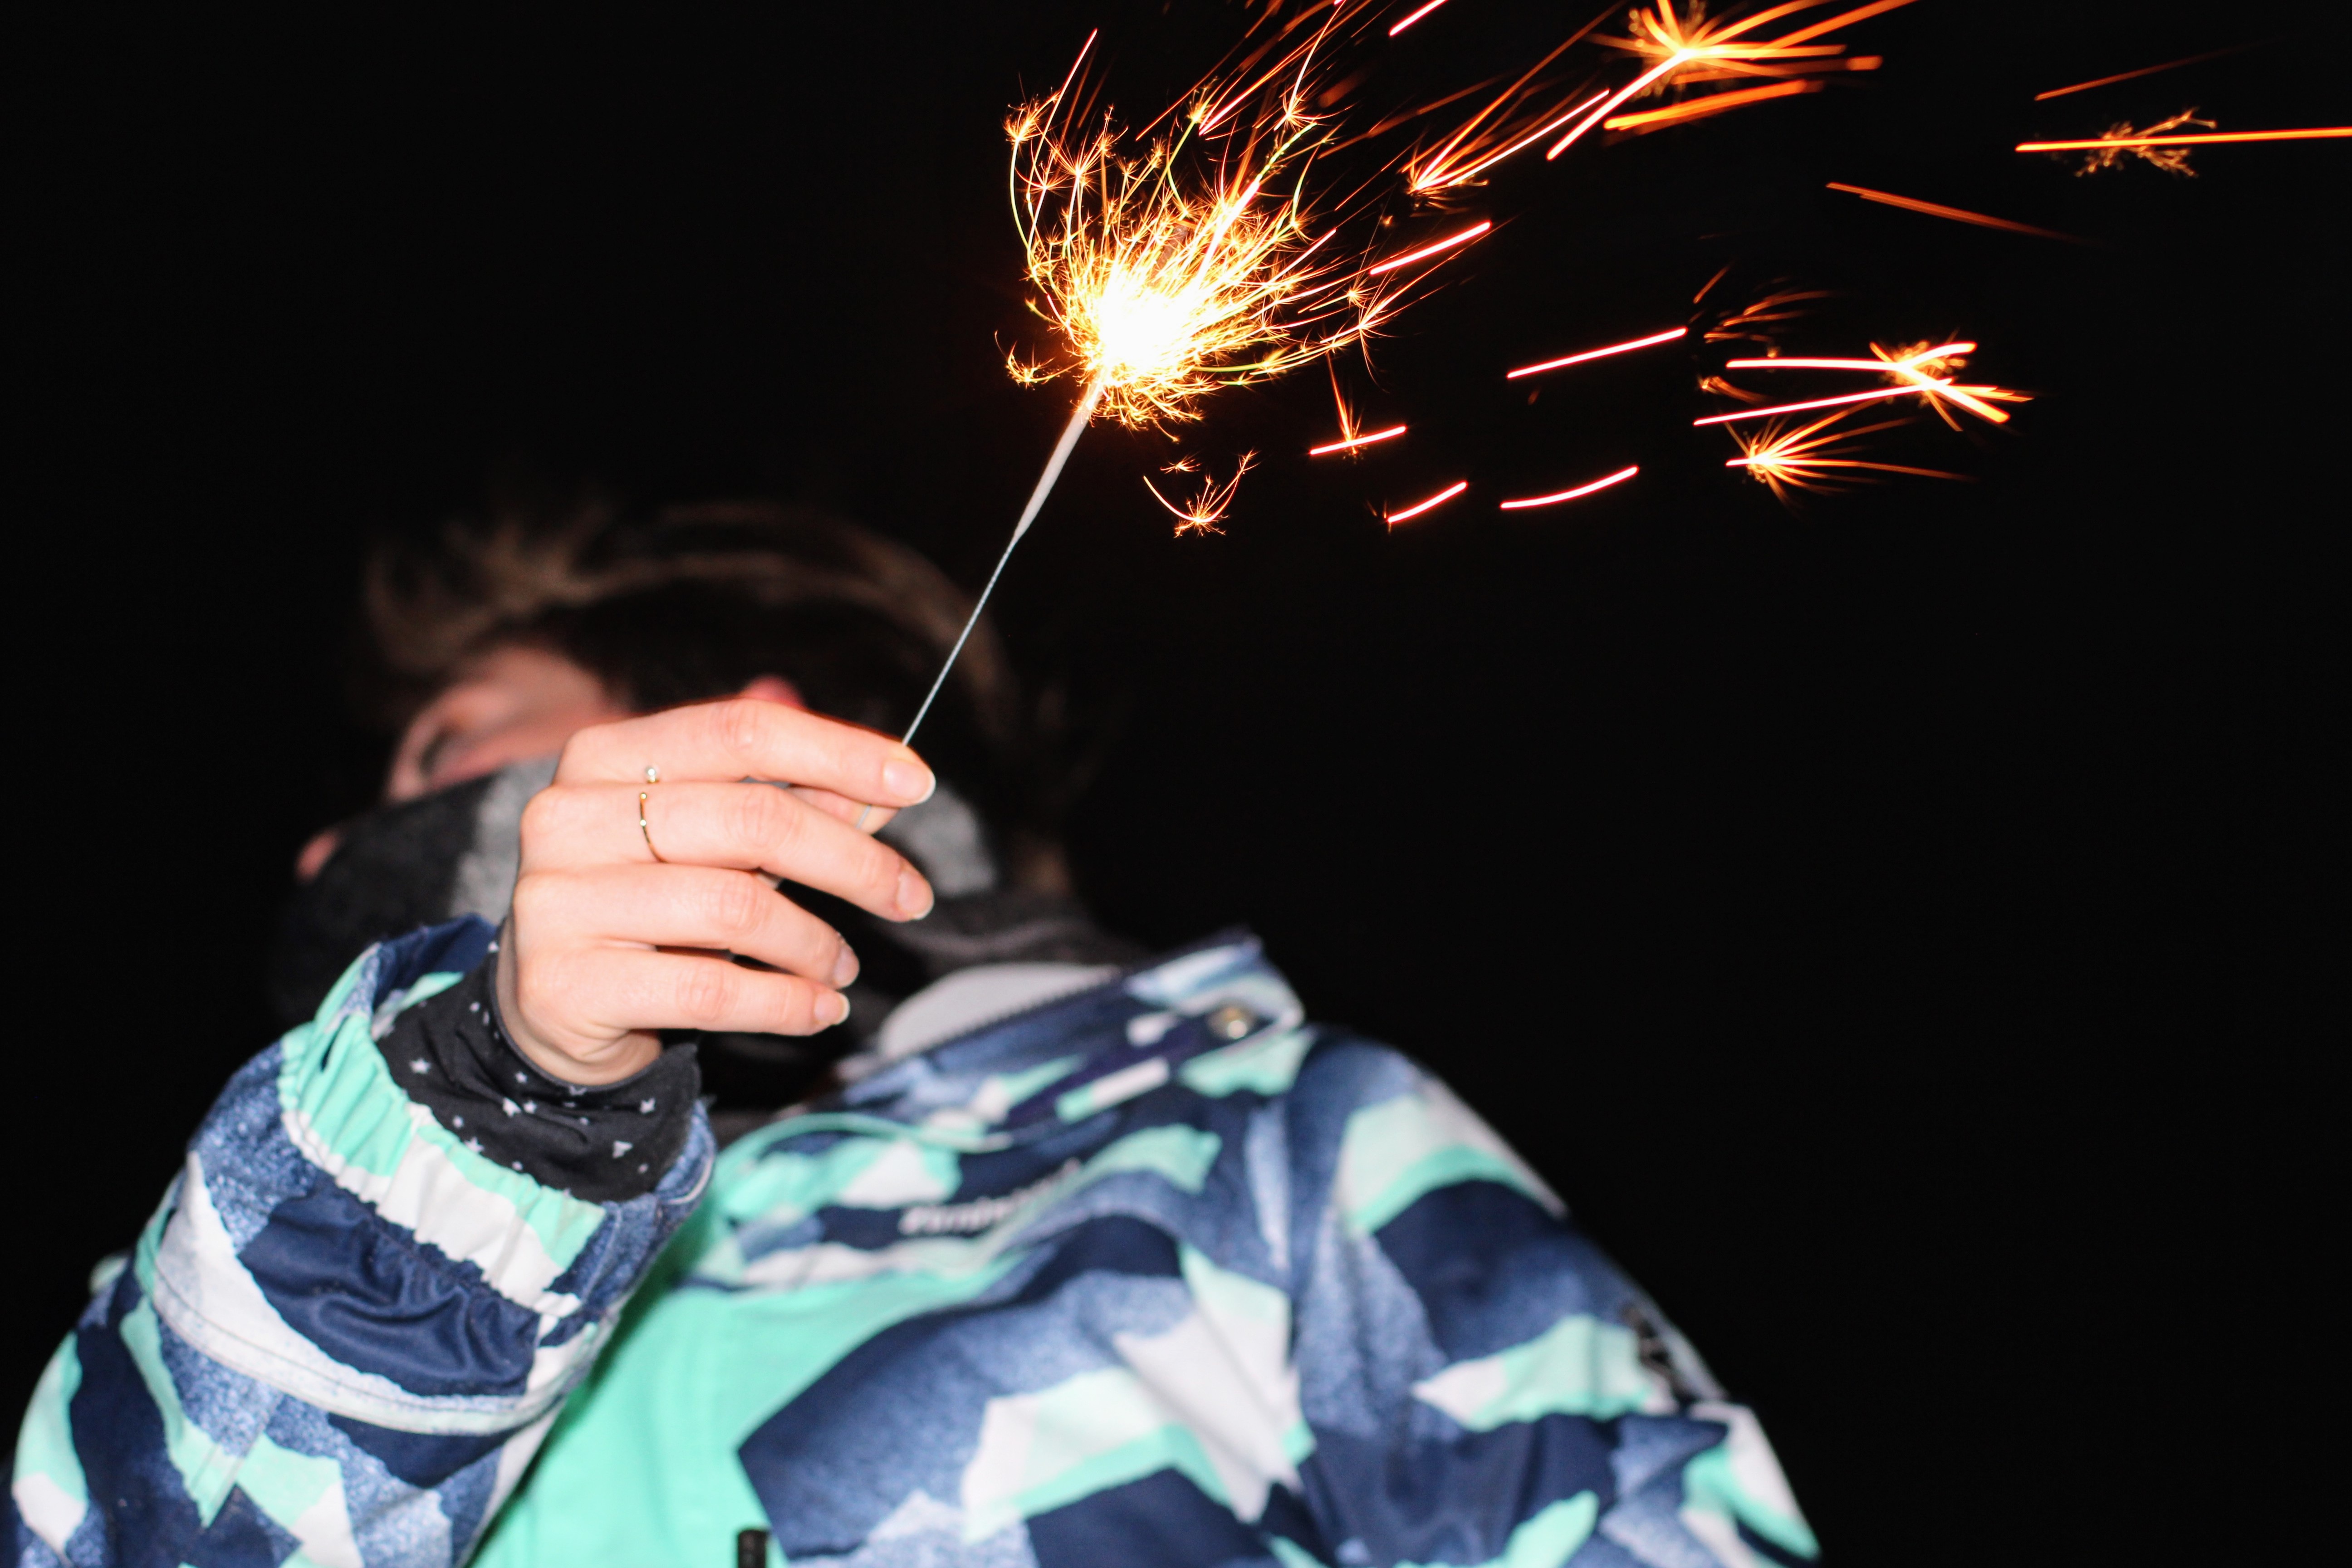
light, sparkler, radio, celebrate, event, mood, birthday, new year's eve, burning down